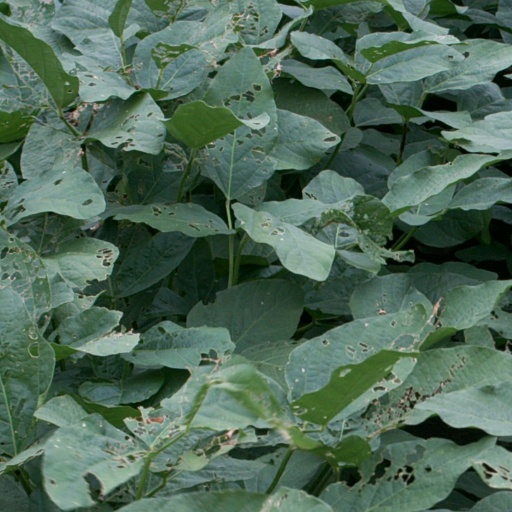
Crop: soybean